Calicut–Portuguese conflicts

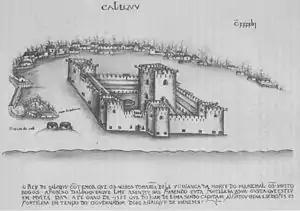
Portuguese fort at Calicut

The prominent merchant Mayimama Marakkar ("Maimame" in Portuguese) had been dispatched by the Zamorin to Egypt as an ambassador and he lobbied vocally in Cairo for military aid and a united front against the Portuguese. In November 1505 the Sultan of Egypt Qansuh al-Ghuri dispatched a squadron of four carracks, a galleon and 1100 men under the command of Amir Husain Al-Kurdi ("Mirocem" in Portuguese), tasked with contesting the Indian Ocean and expelling the Portuguese from India. The Mamluk fleet was however plagued by various deficiencies, including outdated intelligence, which indicated that the Portuguese had no more than one fort and four ships on the Indian Ocean. At Diu in Gujarat, Hussain was joined by Malik Ayyaz with 40 oarships and Kunjali Marakkar ("Cunhale" in Portuguese) with 70-150 war-boats of Calicut.